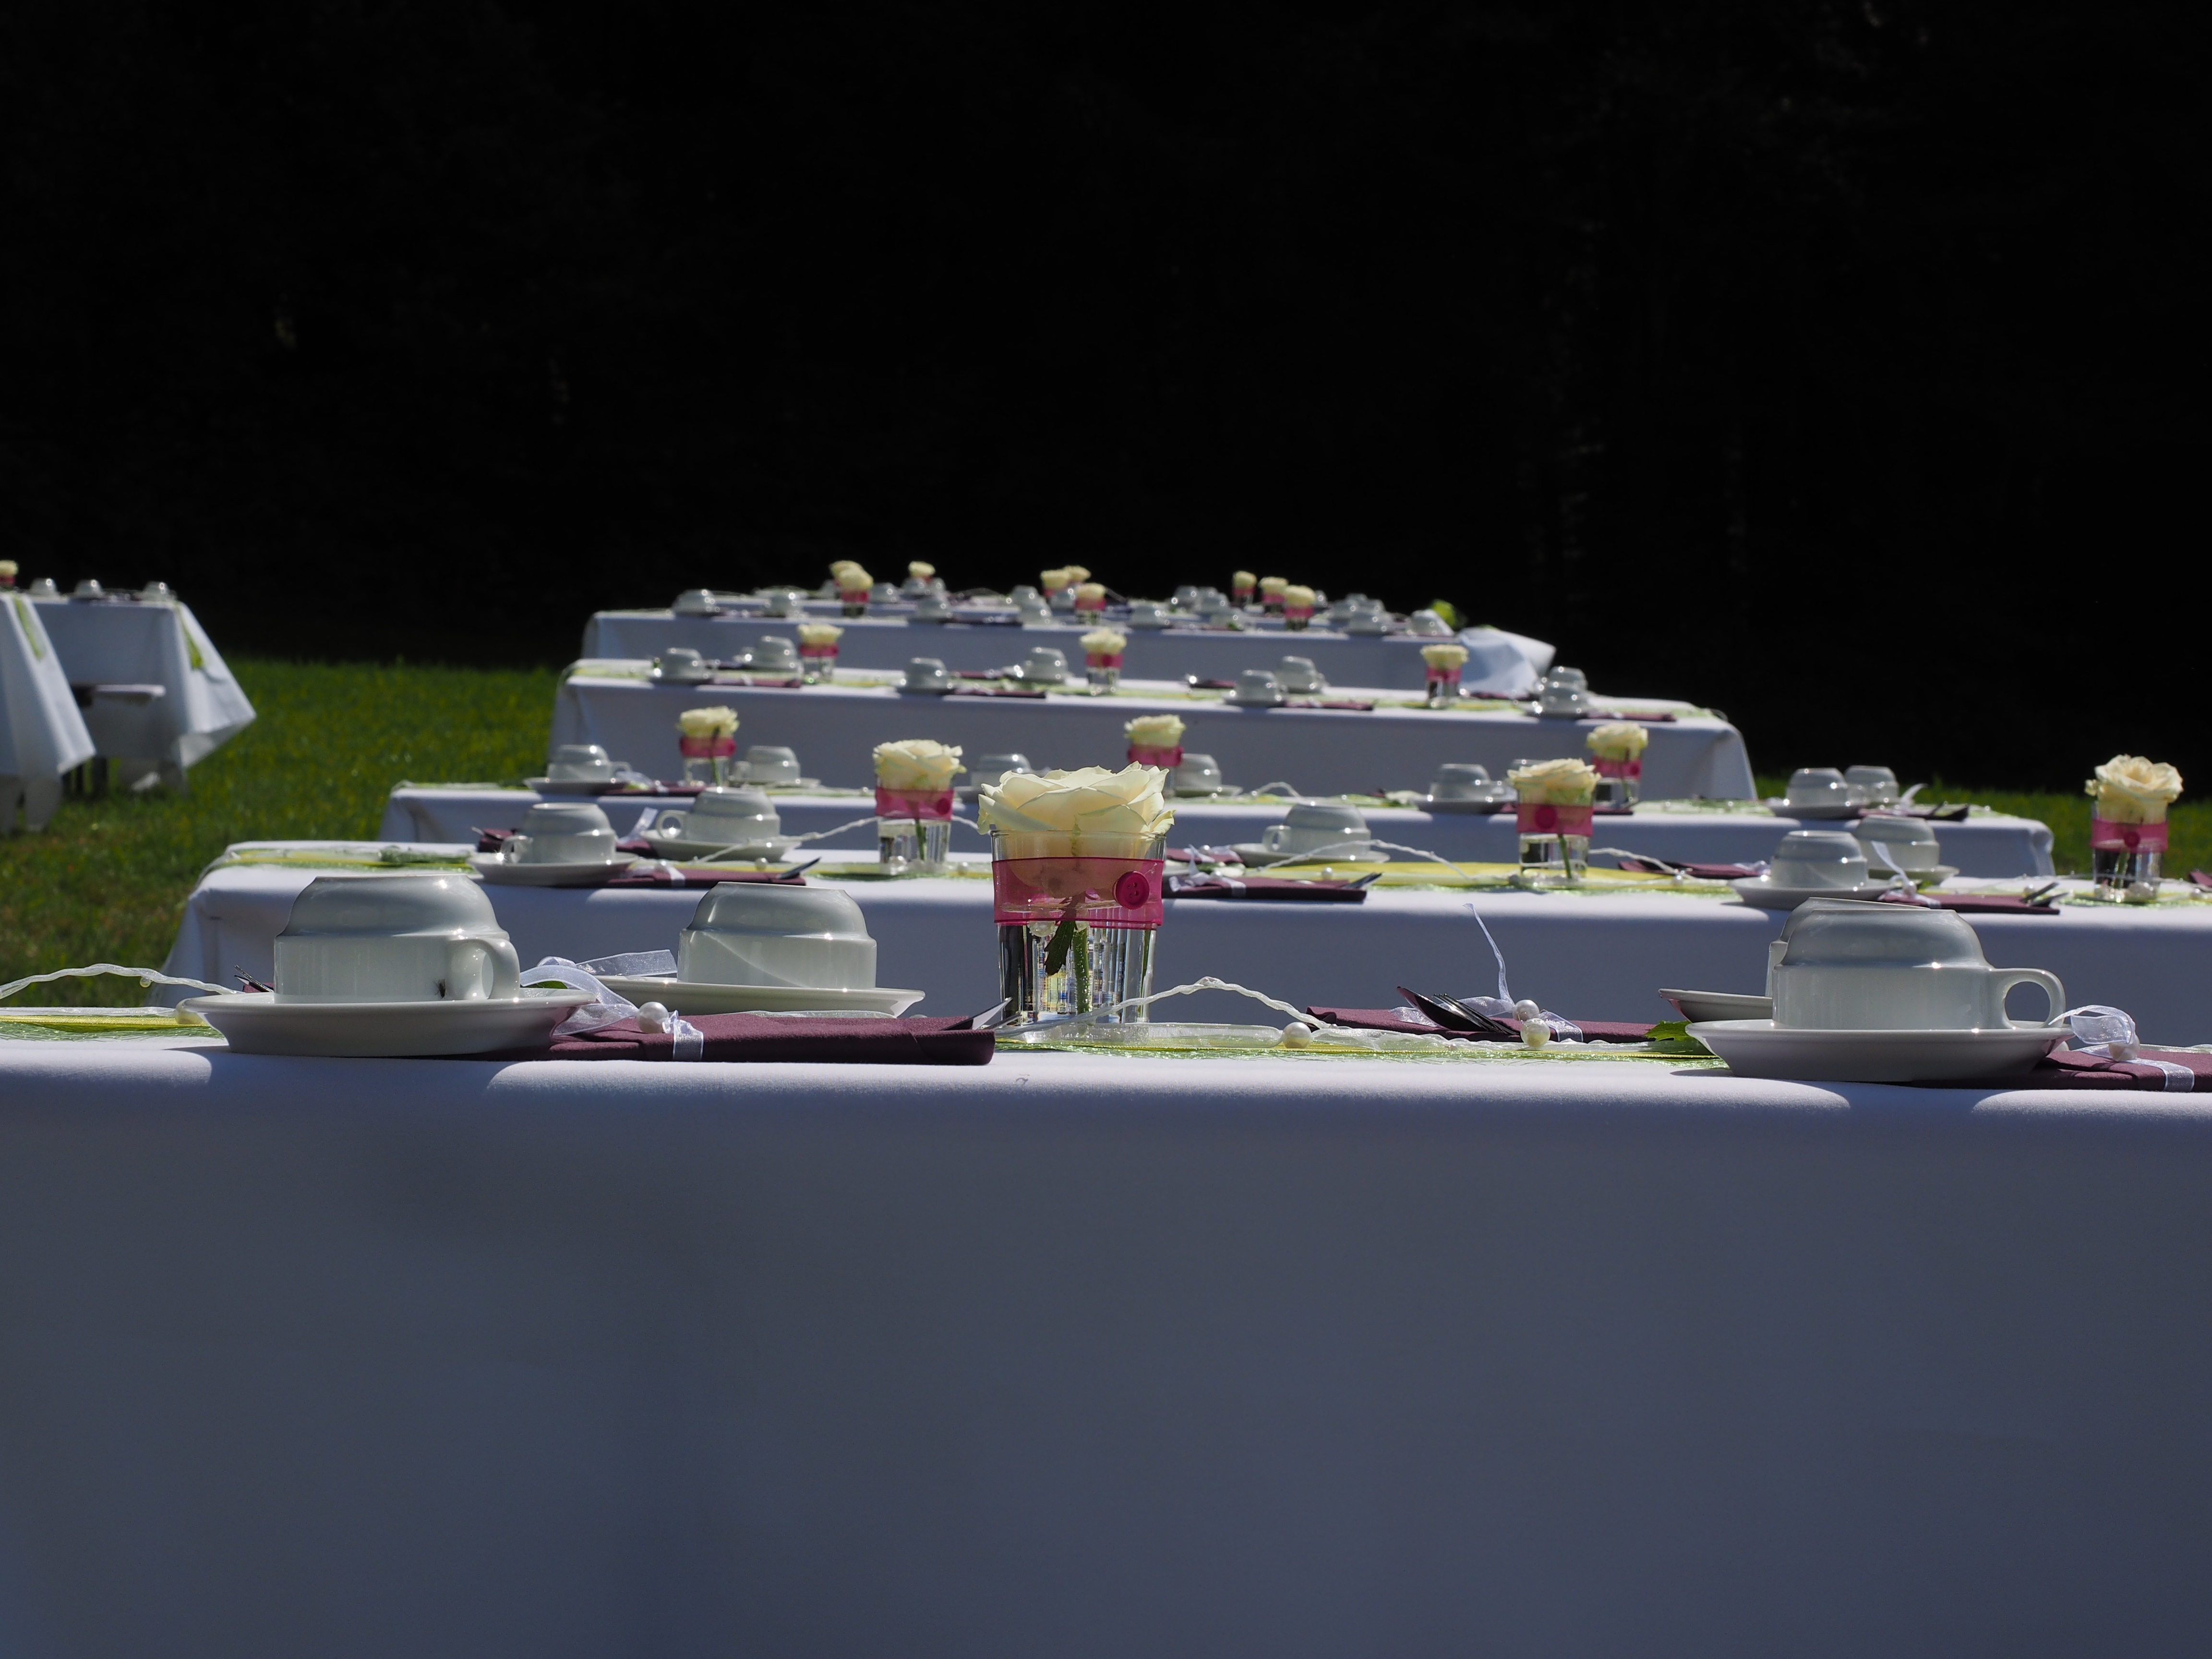
table, board, celebration, vehicle, wedding, festival, cover, screenshot, gedeckter table, scale model, atmosphere of earth